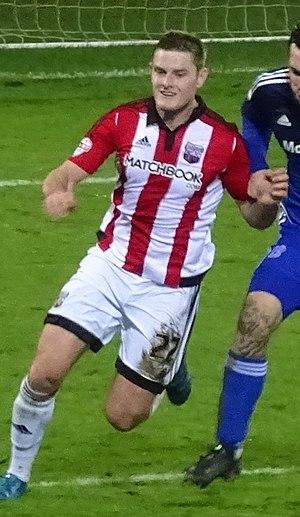
Jack William O'Connell, né le 29 mars 1994 à Liverpool, est un footballeur anglais qui évolue au poste de défenseur à Sheffield United.